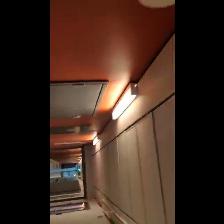
Label: NonHuman